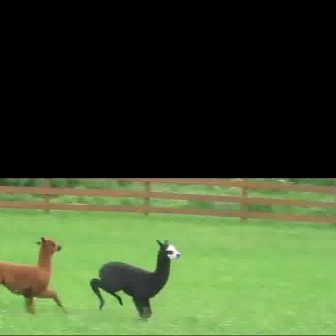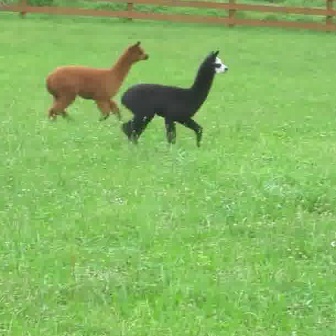
  Please identify the target specified by the bounding box [89,238,180,329] in the first image and locate it in the second image. Return the coordinates in [x_min,y_min,x_max,y_max] format.
Answer: [120,49,227,156]